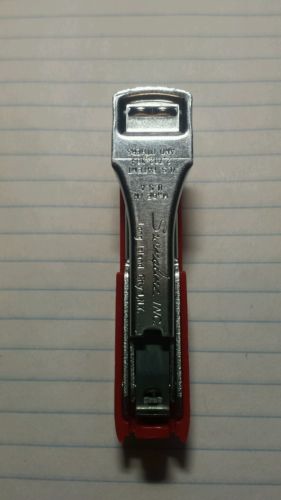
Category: stapler